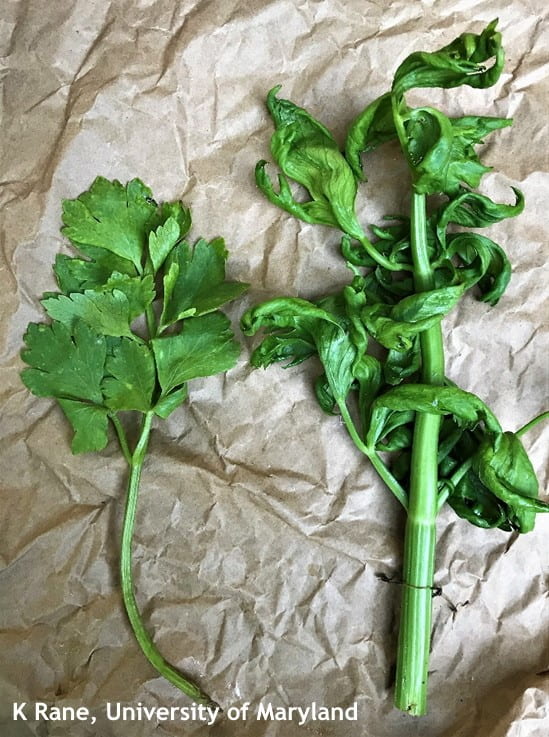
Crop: unknown
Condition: celery_celery_anthracnose